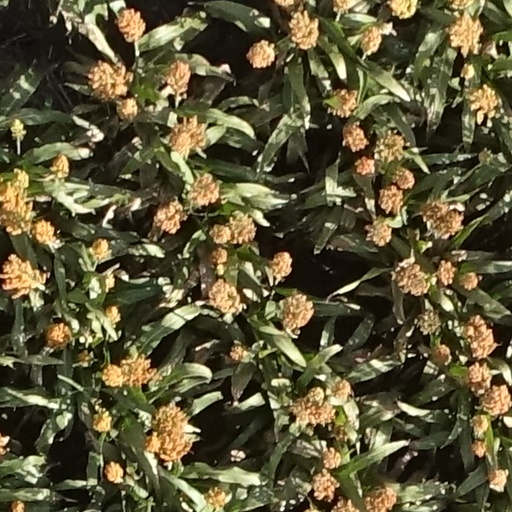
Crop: sorghum